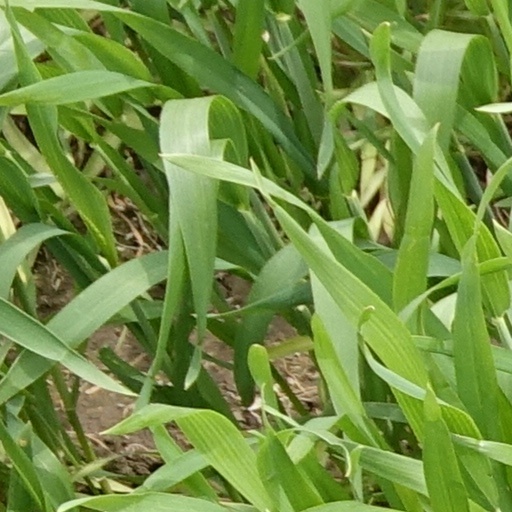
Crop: wheat